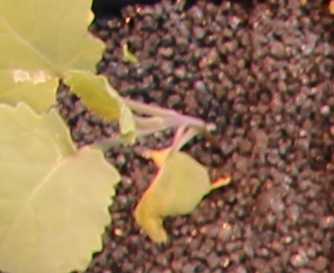
Label: Canola